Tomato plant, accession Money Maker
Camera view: horizontal (90 deg, fisheye); turntable rotation: 30 degrees
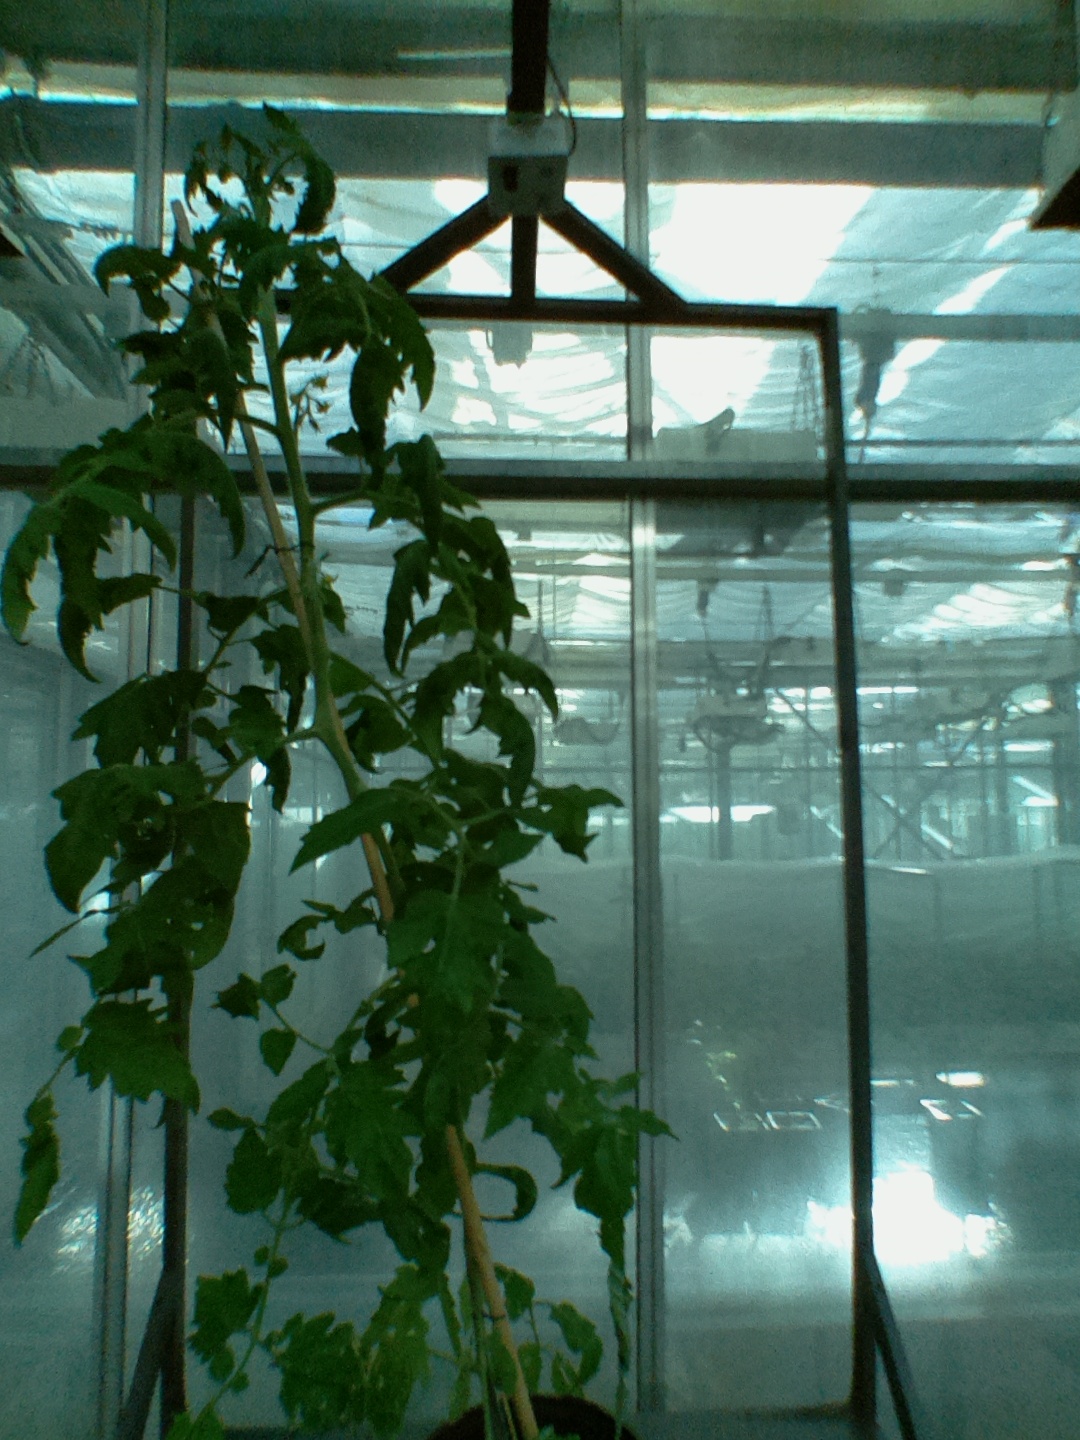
BBCH growth stage 67: Full flowering, 70%-80% of flowers open, more petals falling